HMV

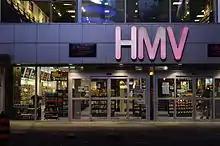
The former flagship Canadian HMV, located at Yonge Street in Toronto. Nipper is notably missing from the fascia, as it is owned by a different entity in Canada.

On 15 January 2013, HMV Group appointed Deloitte as company administrators and suspended shares, putting its 4,350 UK employees at the risk of redundancy. Gift vouchers were initially declared void since holders are classified as unsecured creditors to whom the company owed the value, but were accepted again from 22 January 2013.